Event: Nepal Earthquake
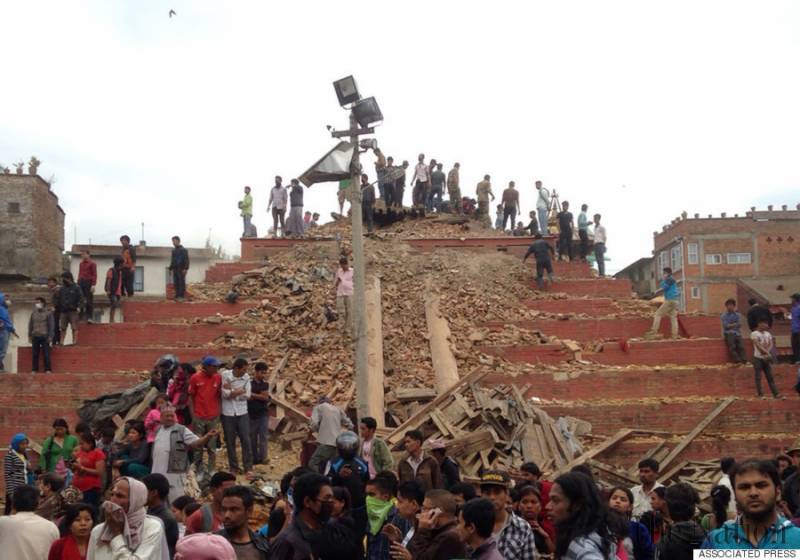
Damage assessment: damage